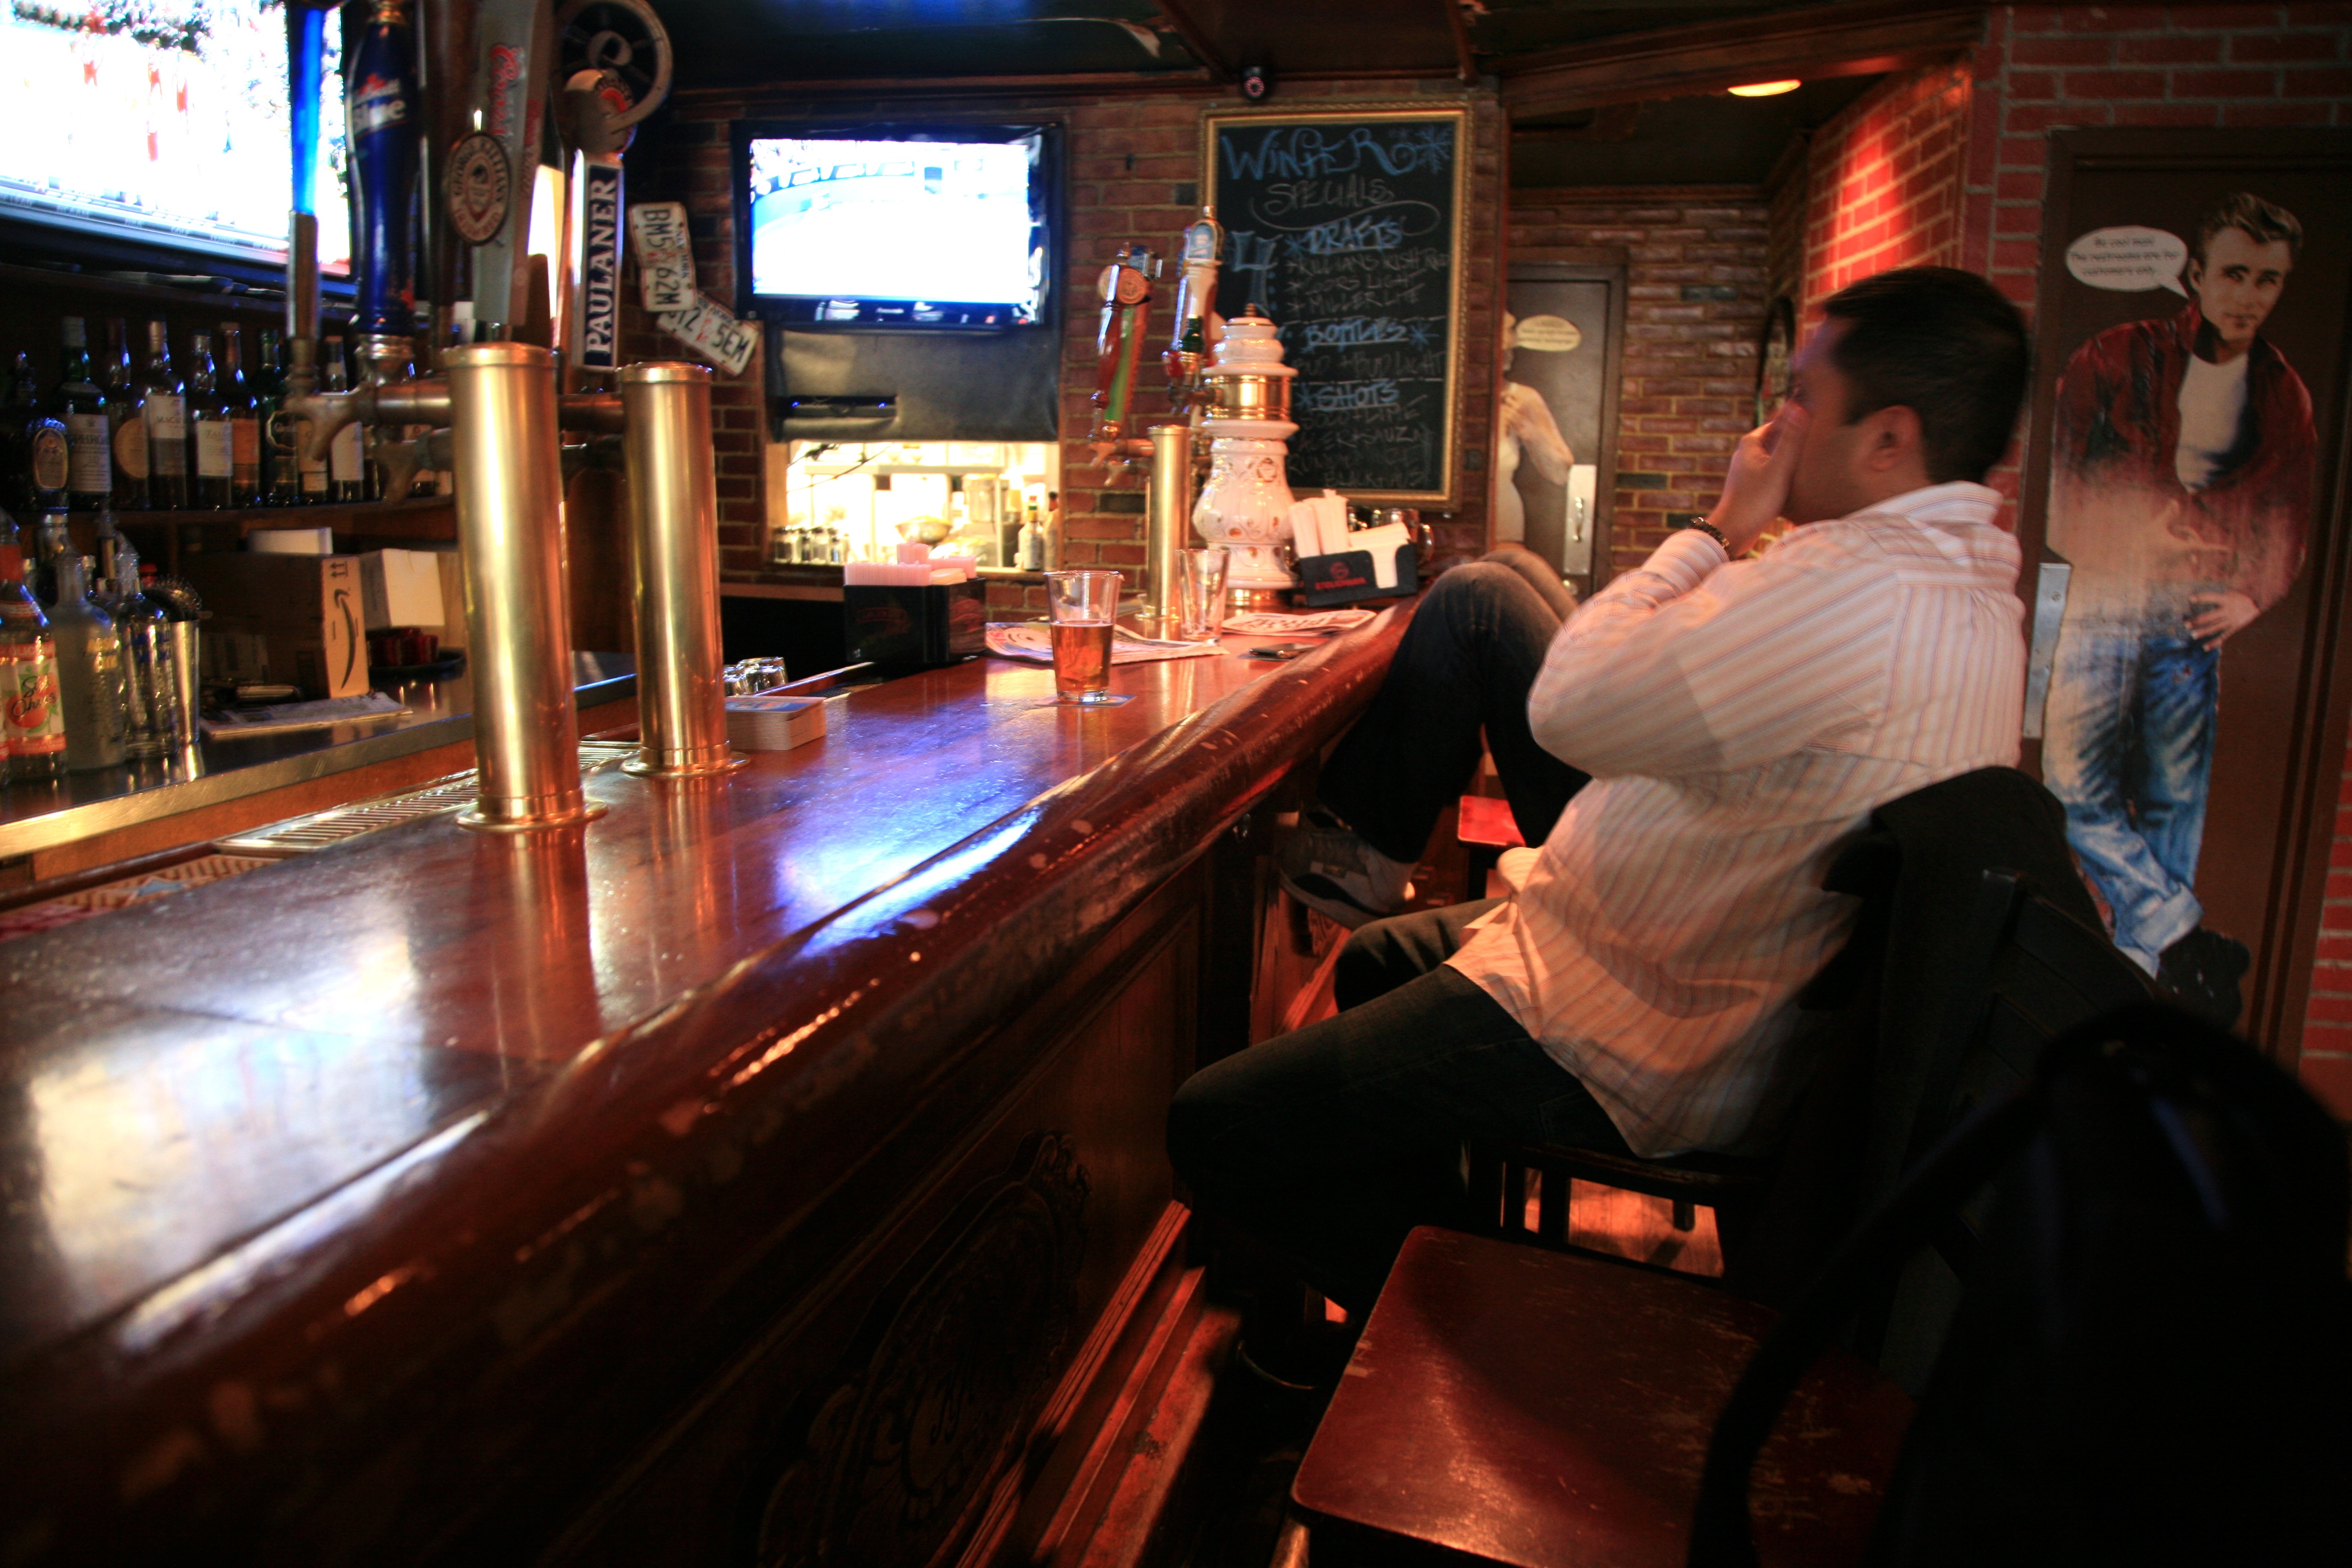
manhattan, bar, nyc, newyork, newyorkcity, ny, pub, eastvillage, tavern, screenshot, nightclub, stmarksalehouse, stmarksplace